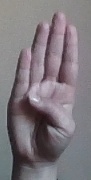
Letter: kaaf